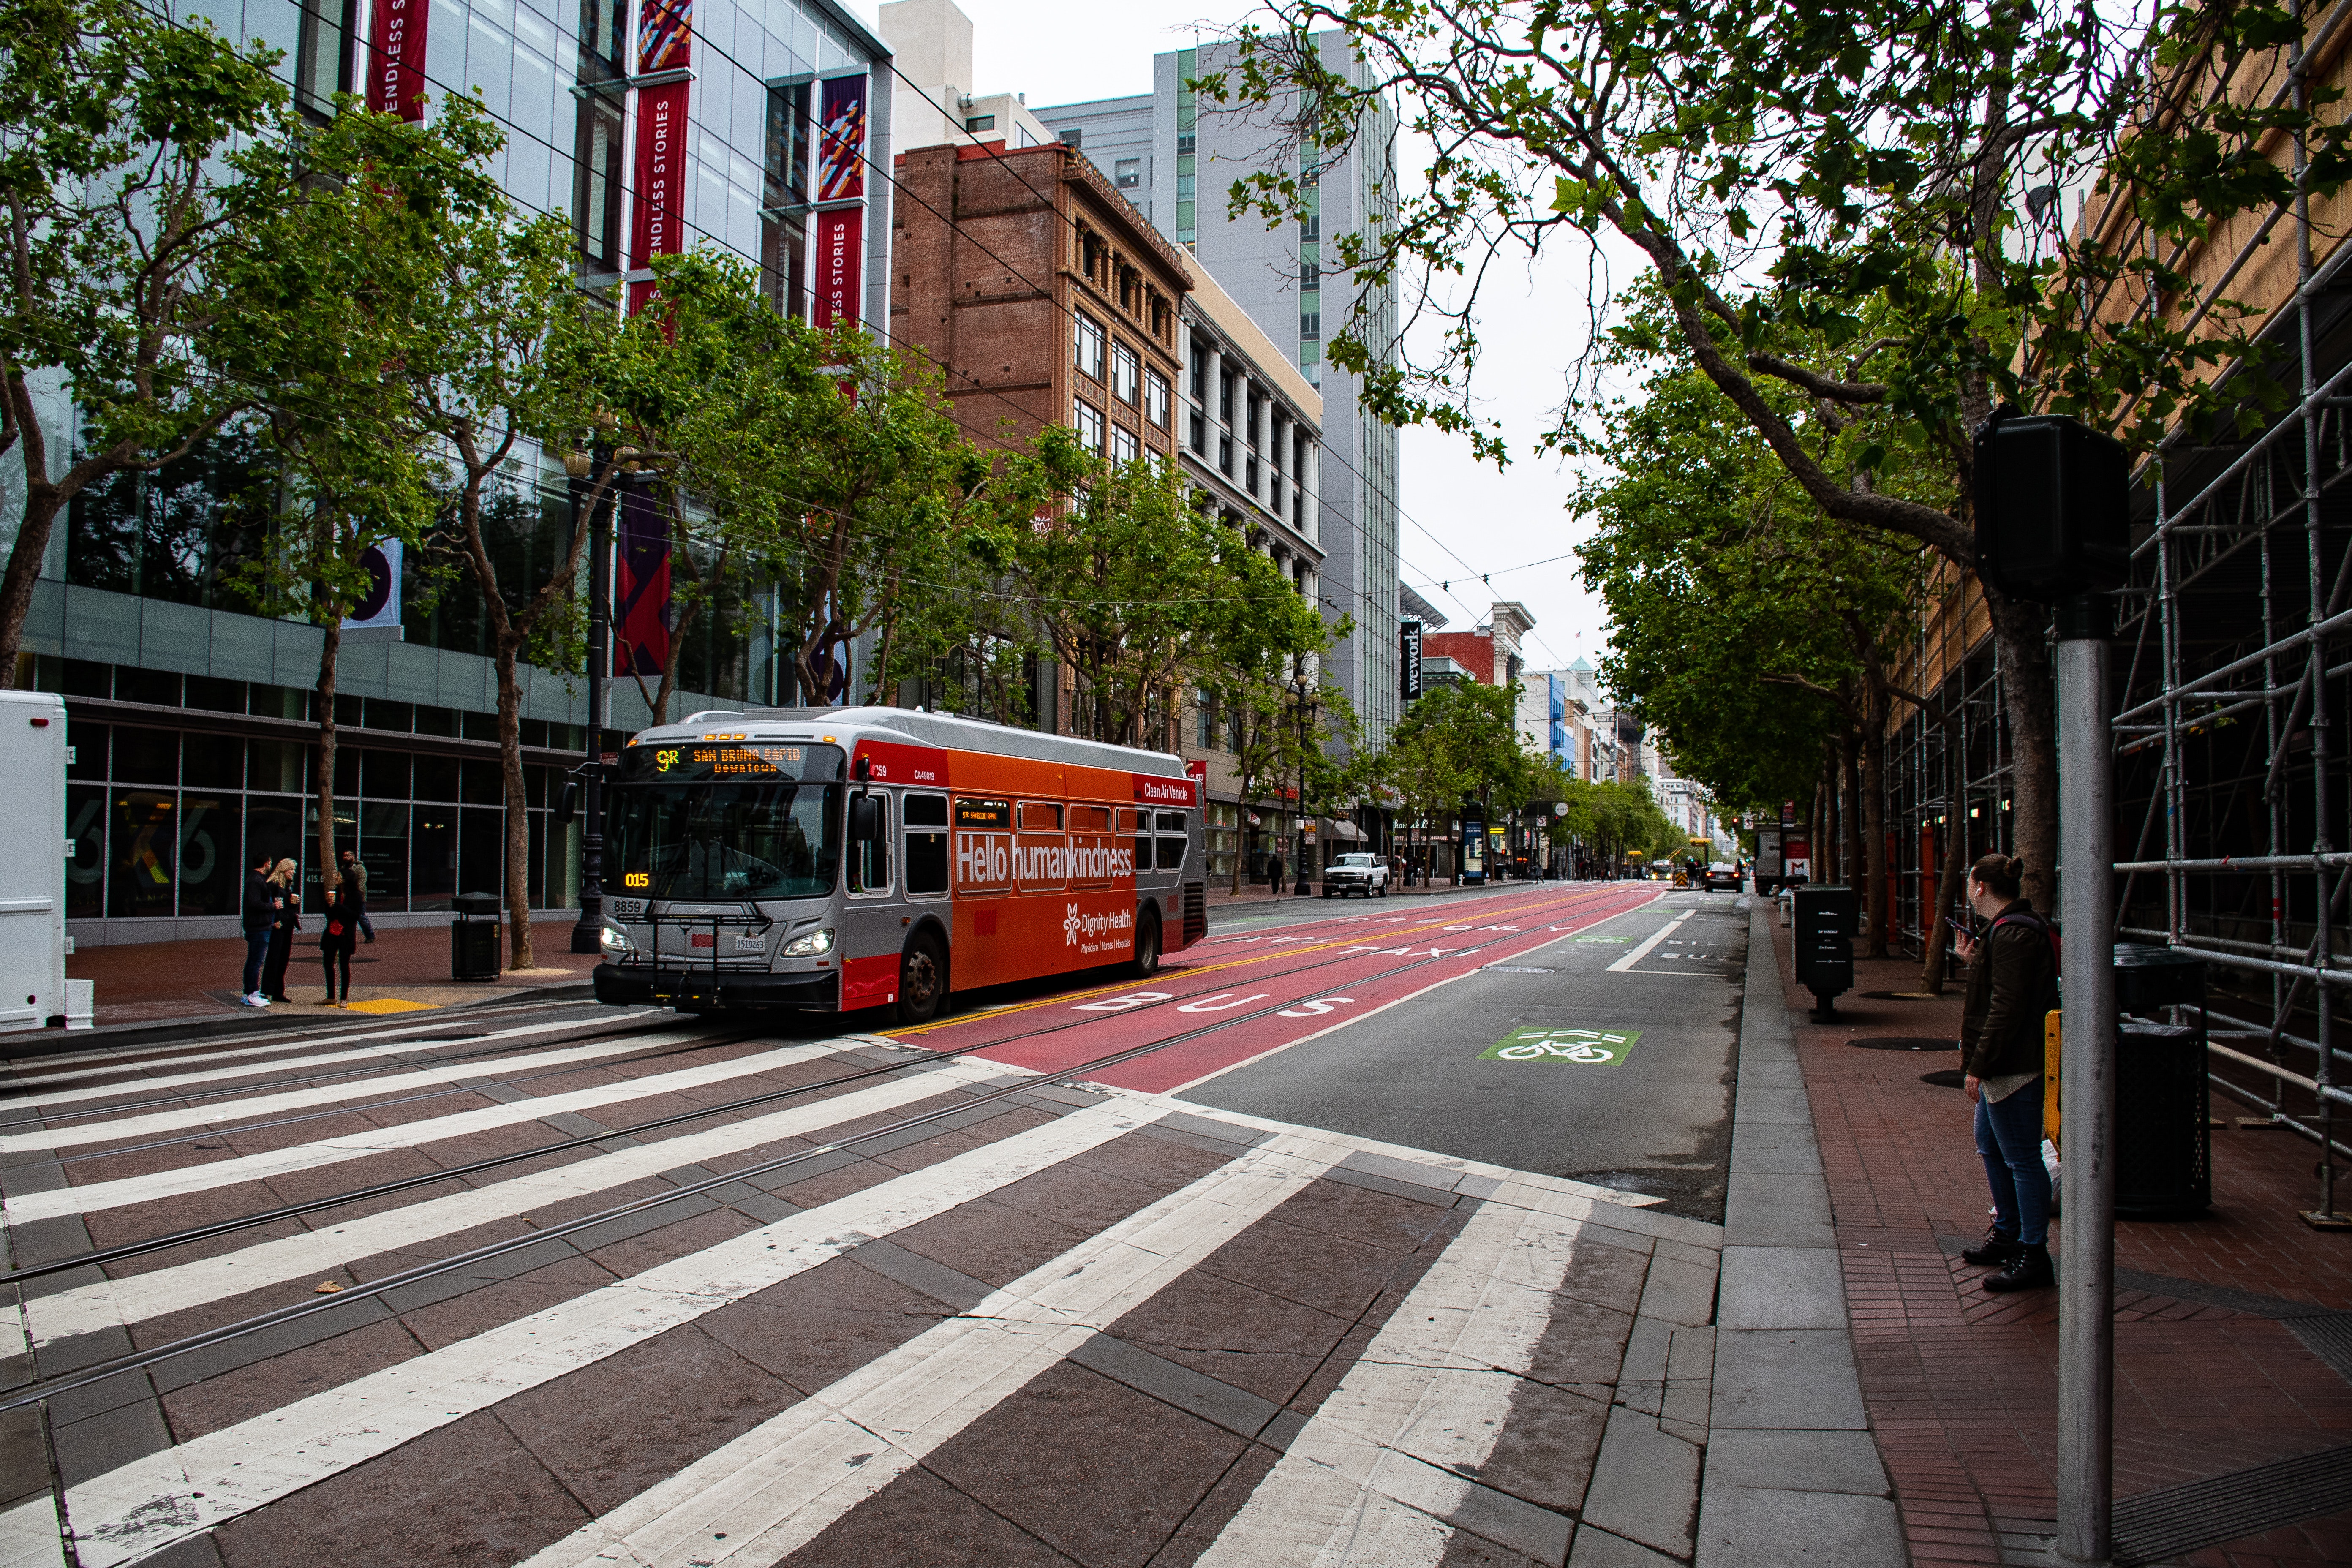
transport, mode of transport, street, vehicle, lane, urban area, red, road, metropolitan area, neighbourhood, town, city, infrastructure, tree, bus, public transport, line, pedestrian, thoroughfare, architecture, downtown, pedestrian crossing, road surface, compact car, metropolis, sidewalk, tram, building, mixed use, plant, car, nonbuilding structure, urban design, residential area